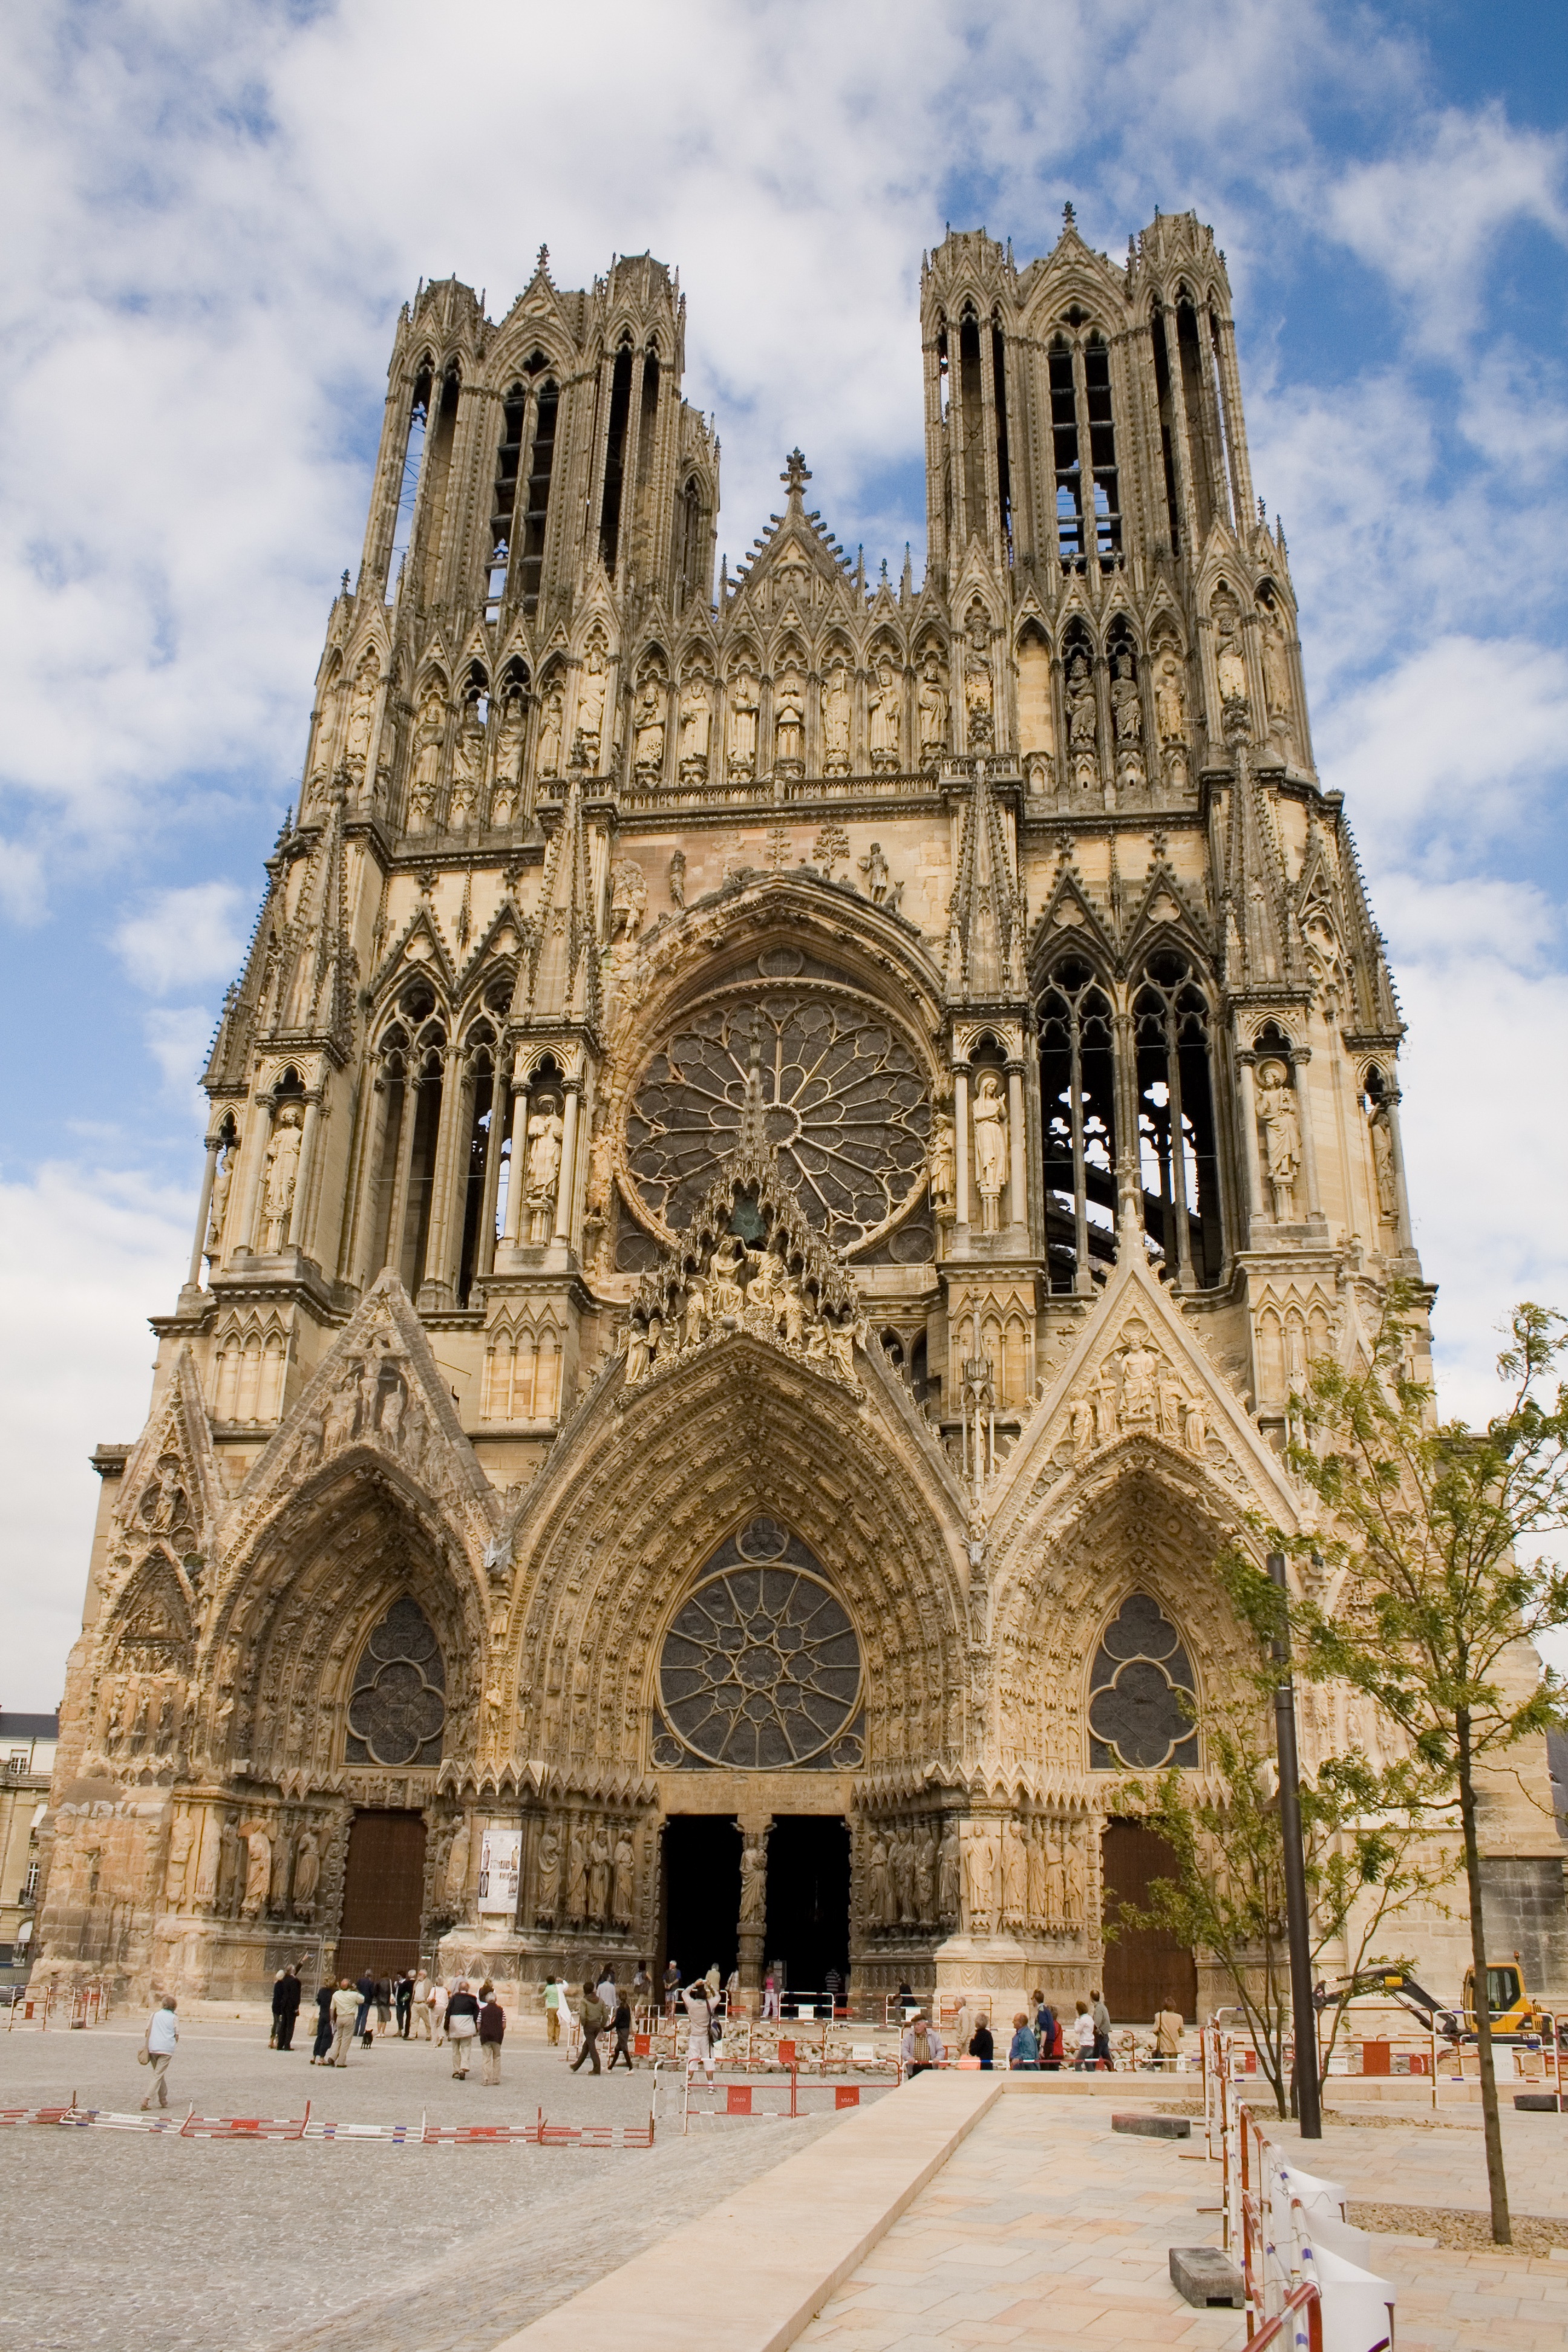
architecture, building, paris, arch, landmark, facade, church, cathedral, gothic, place of worship, monastery, abbey, gothic architecture, byzantine architecture, notredame cathedral